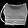
Label: Bag